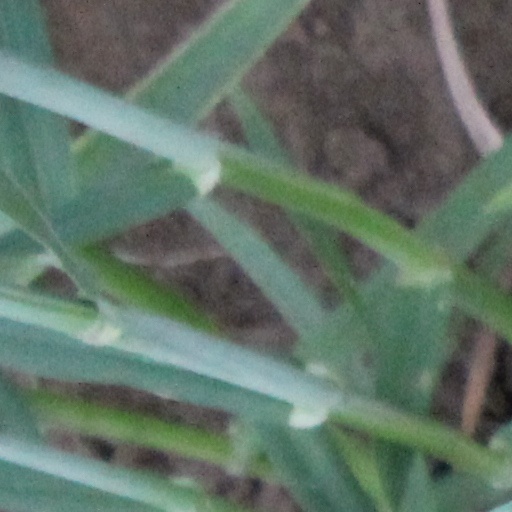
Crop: wheat